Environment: real
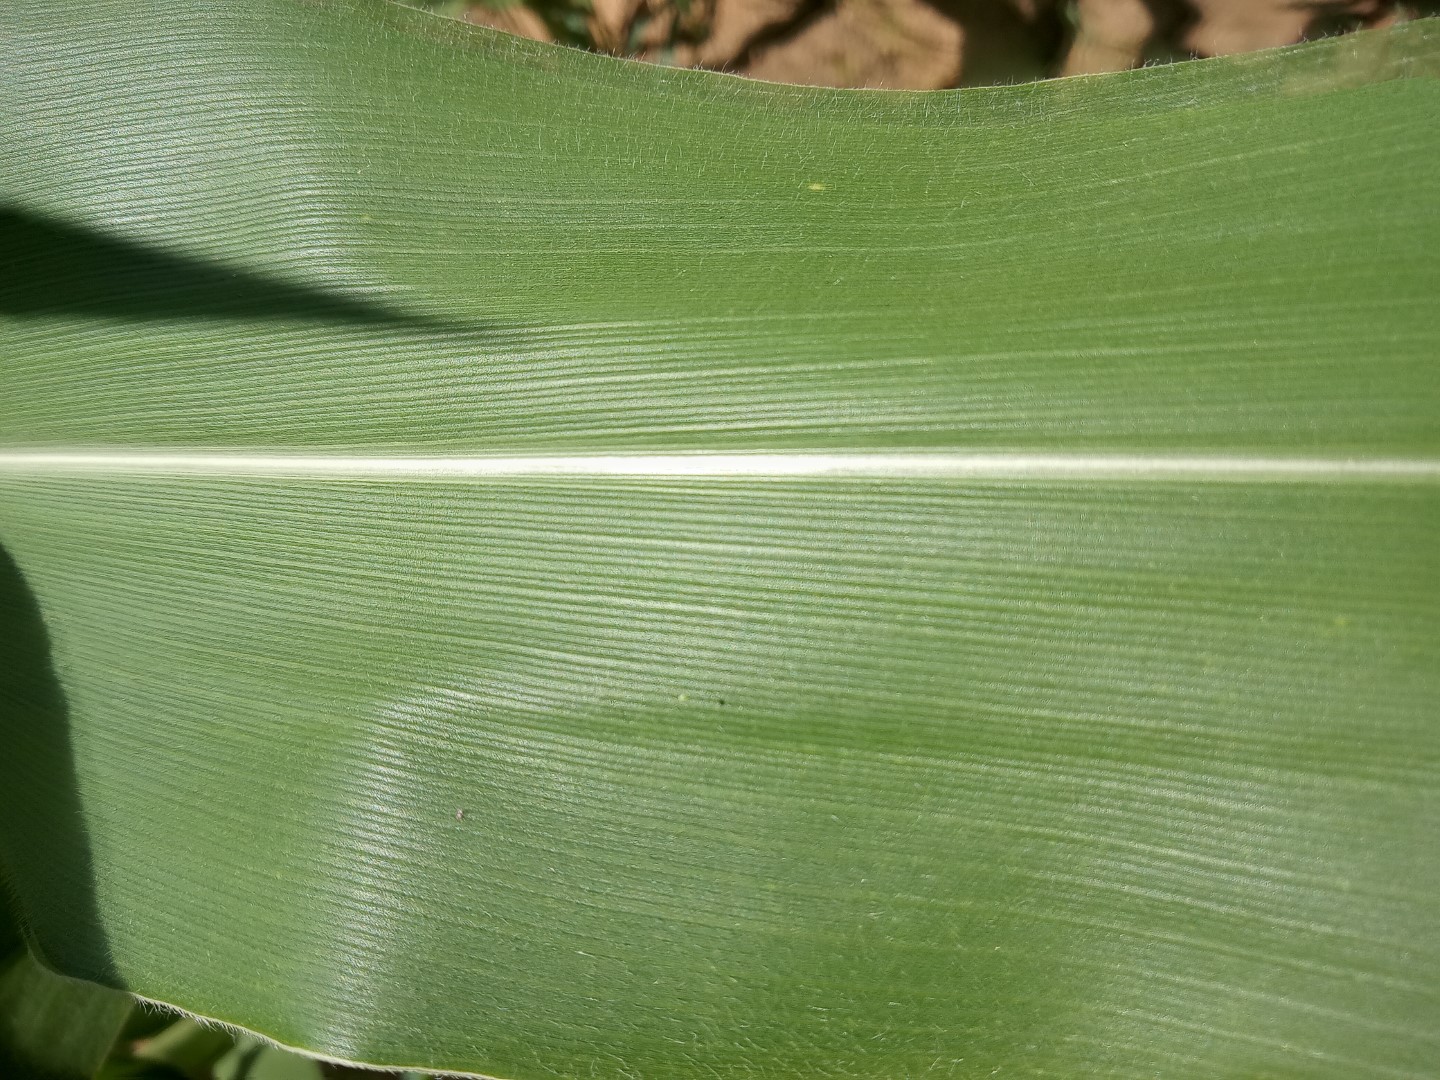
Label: healthy